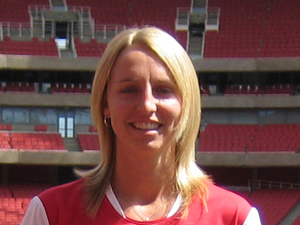
La Coupe du monde féminine de football 2007 se tient en Chine du 10 au 30 septembre 2007. Il s'agit de la cinquième édition. La Chine avait été choisie pour organiser la Coupe du monde 2003, mais l'apparition du SRAS avait forcé la FIFA à déplacer l'événement aux États-Unis. La FIFA a alors décidé d'accorder à nouveau l'organisation de l'édition suivante en 2007 à la Chine. Le titre mondial est remporté par l'Allemagne qui s'impose en finale contre le Brésil après avoir marqué 21 buts au cours du tournoi sans en concéder un seul. L'affluence totale a été de 1 156 955 spectateurs pour une moyenne de 36 155 spectateurs par rencontre.